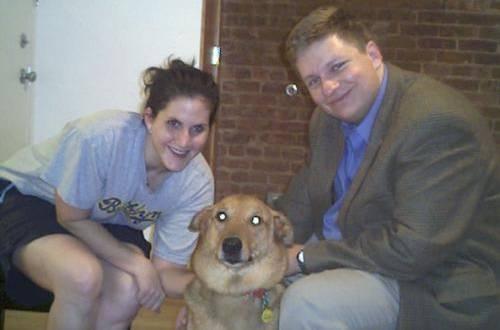
dog